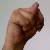
The image shows a hand gesture representing the letter 'N' in Indian Sign Language.